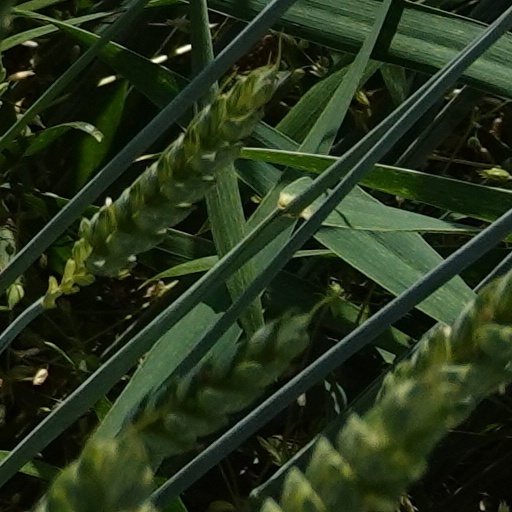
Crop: wheat